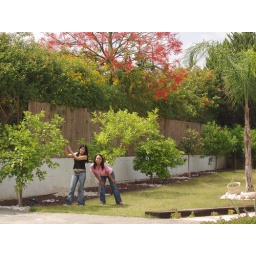
lot lin in fruit trees